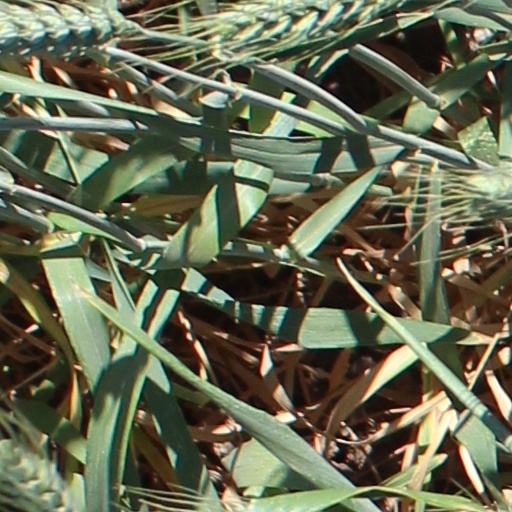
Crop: wheat